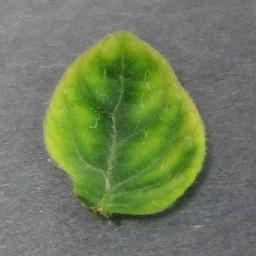
Label: Tomato___Tomato_Yellow_Leaf_Curl_Virus